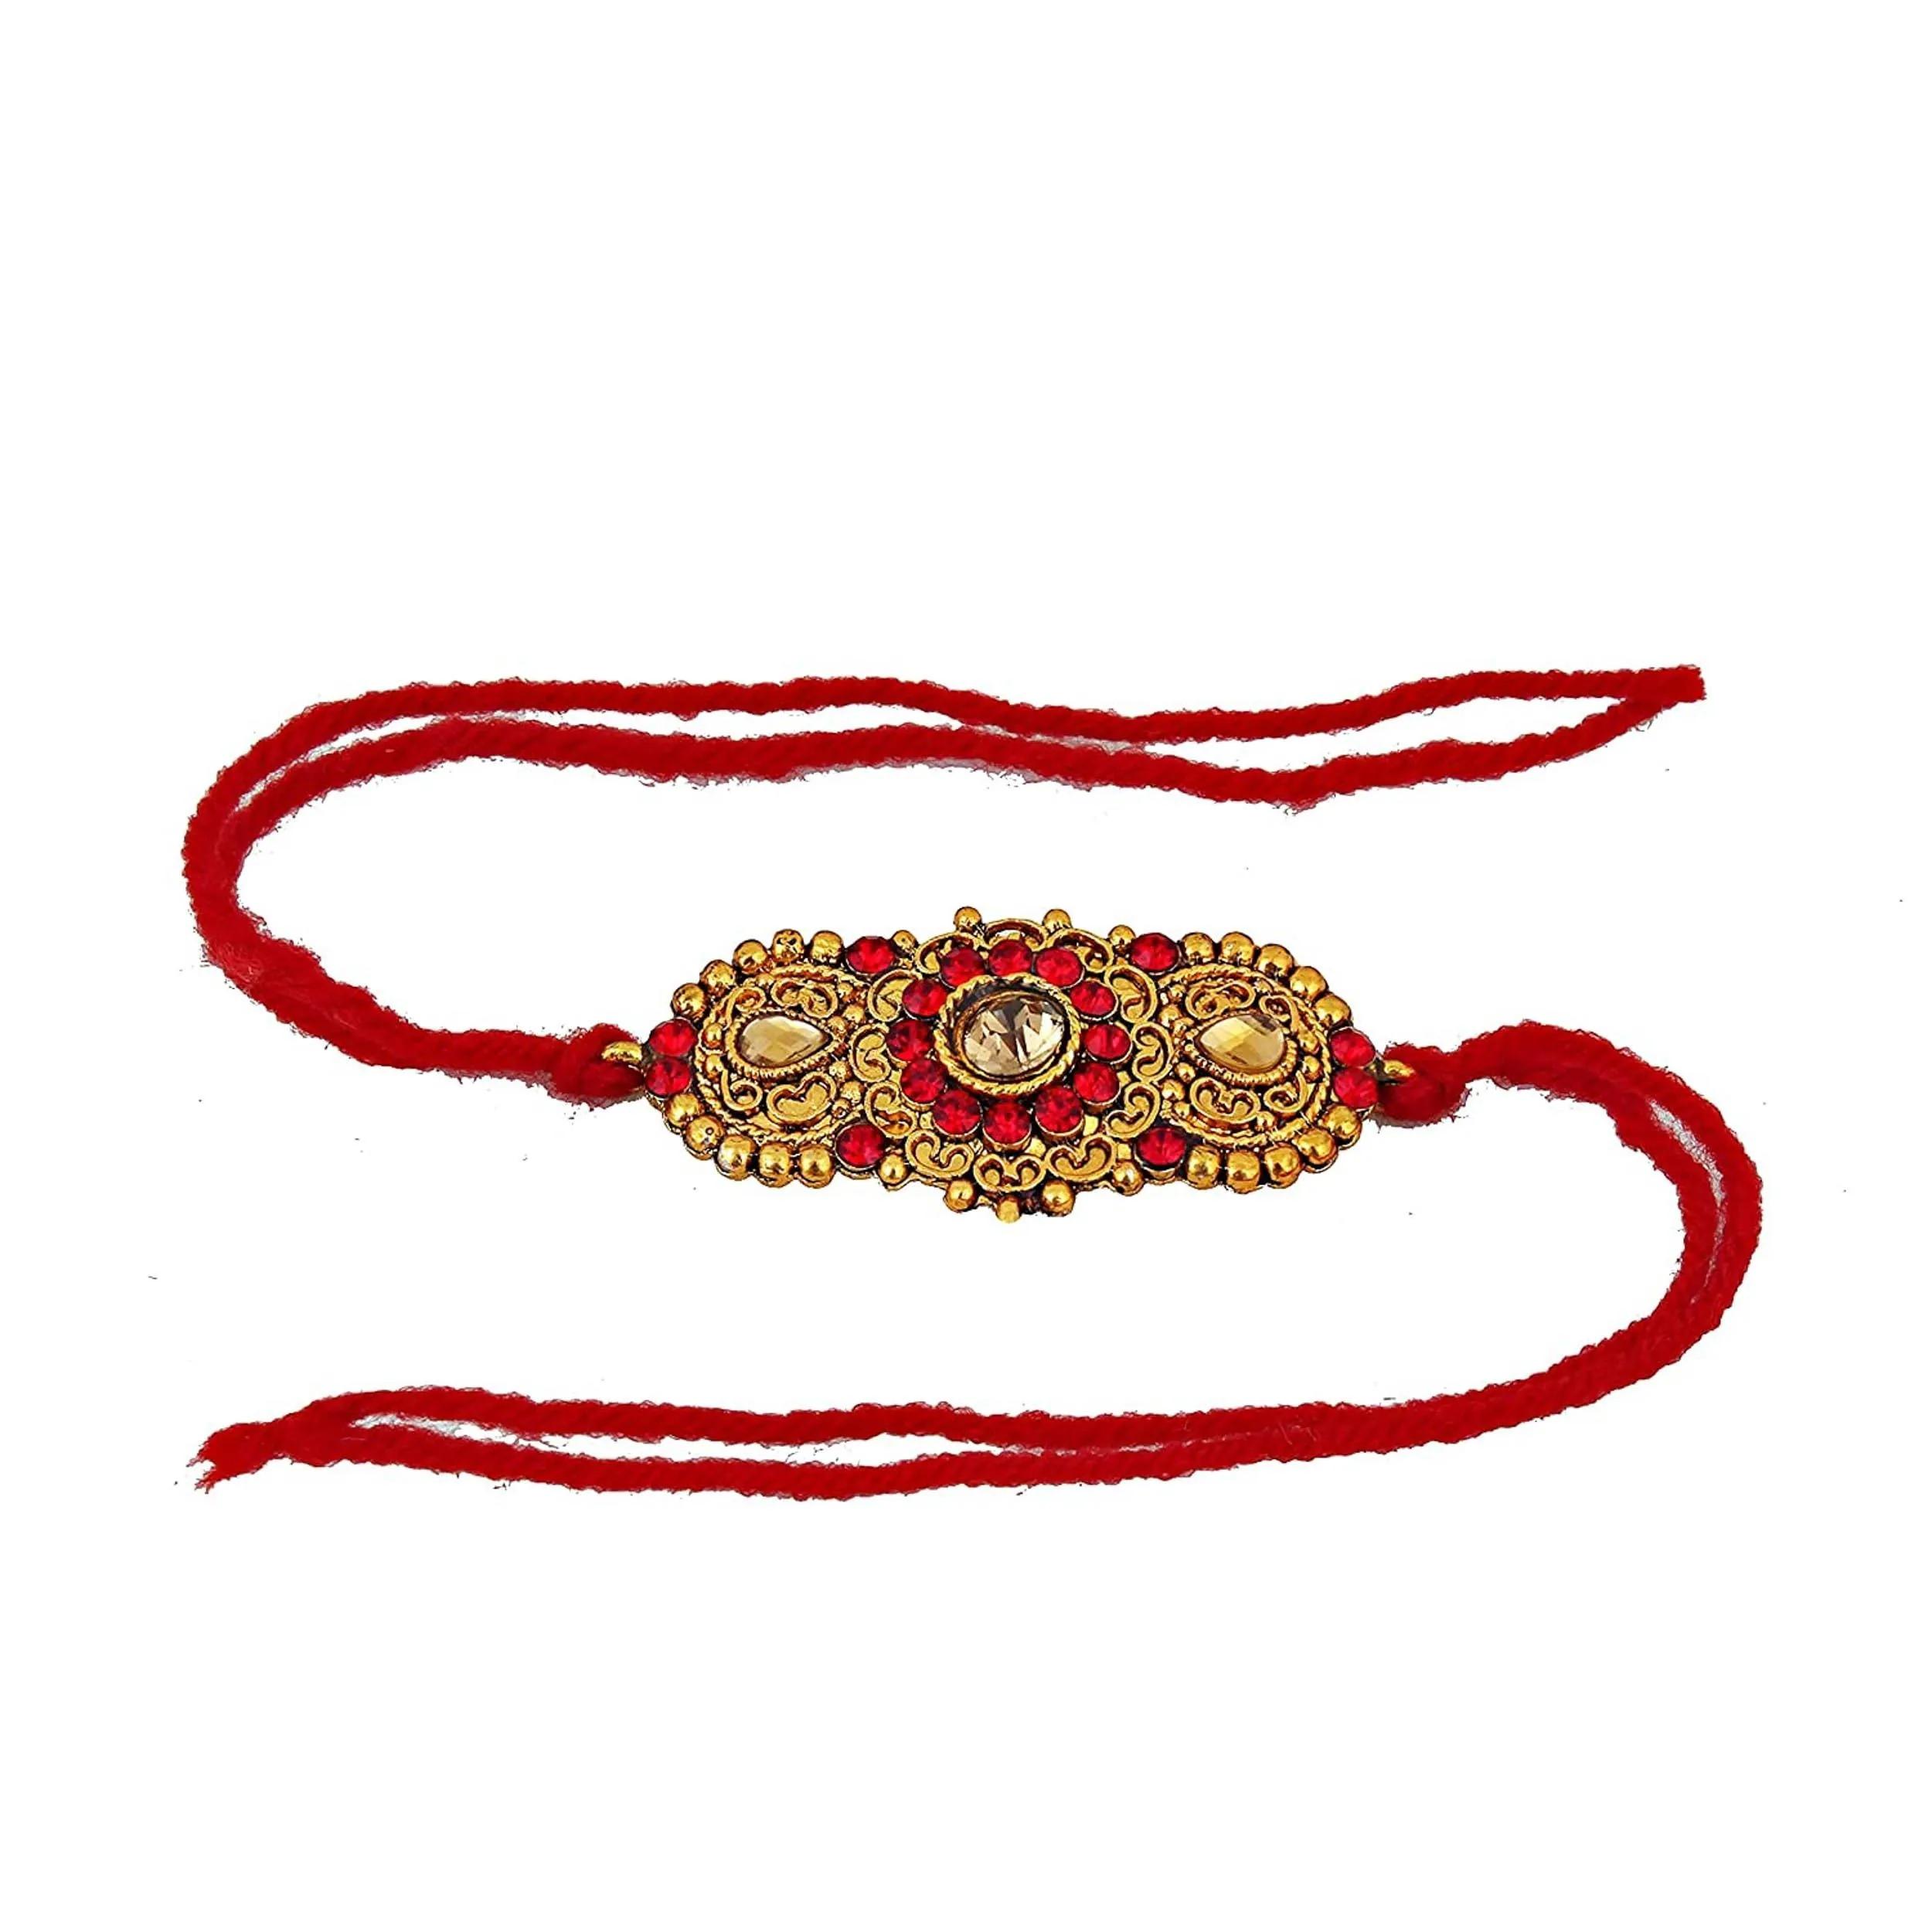
 Lucky Jewellery 18 K Gold Plated Rakhi With Roli, Chawal, Silver Pure Chandi Two Thousand Rupee Note And Best Wishes Card For Men (Pack Of 2)
Type: Rakhis
Brand: LUCKY JEWELLERY
Price: Rs. 446
The product is designed and printed in india. Inspired by the roots of india we strive with a mission to design for life with our exclusive designer products with the only goal to delight you on the auspicious occasion of raksha bandhanDisclaimer:Product color may slightly vary due to photographic lighting sources or your monitor settings.
Features: Send love to your brother acknowledge your love for your brother by sending this beautiful rakhi with a promise that your bond with him will grow stronger with each passing moment,Send love to your brother via lucky jewellery . Acknowledge your love for your brother by sending this beautiful rakhi with a promise that your bond with him will grow stronger with each passing moment,Use this beautiful rakhi for the blessed occasion of rakshabandhan,Gift you brother this wonderful and fabulous looking rakhi this rakshabandhan and express your love in the most amazing way
Included: 2 Pcs Rackhi With Roli, Chawal, Silver Pure Chandi Two Thousand Rupee Note and Best wishes Card